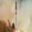
Label: rocket